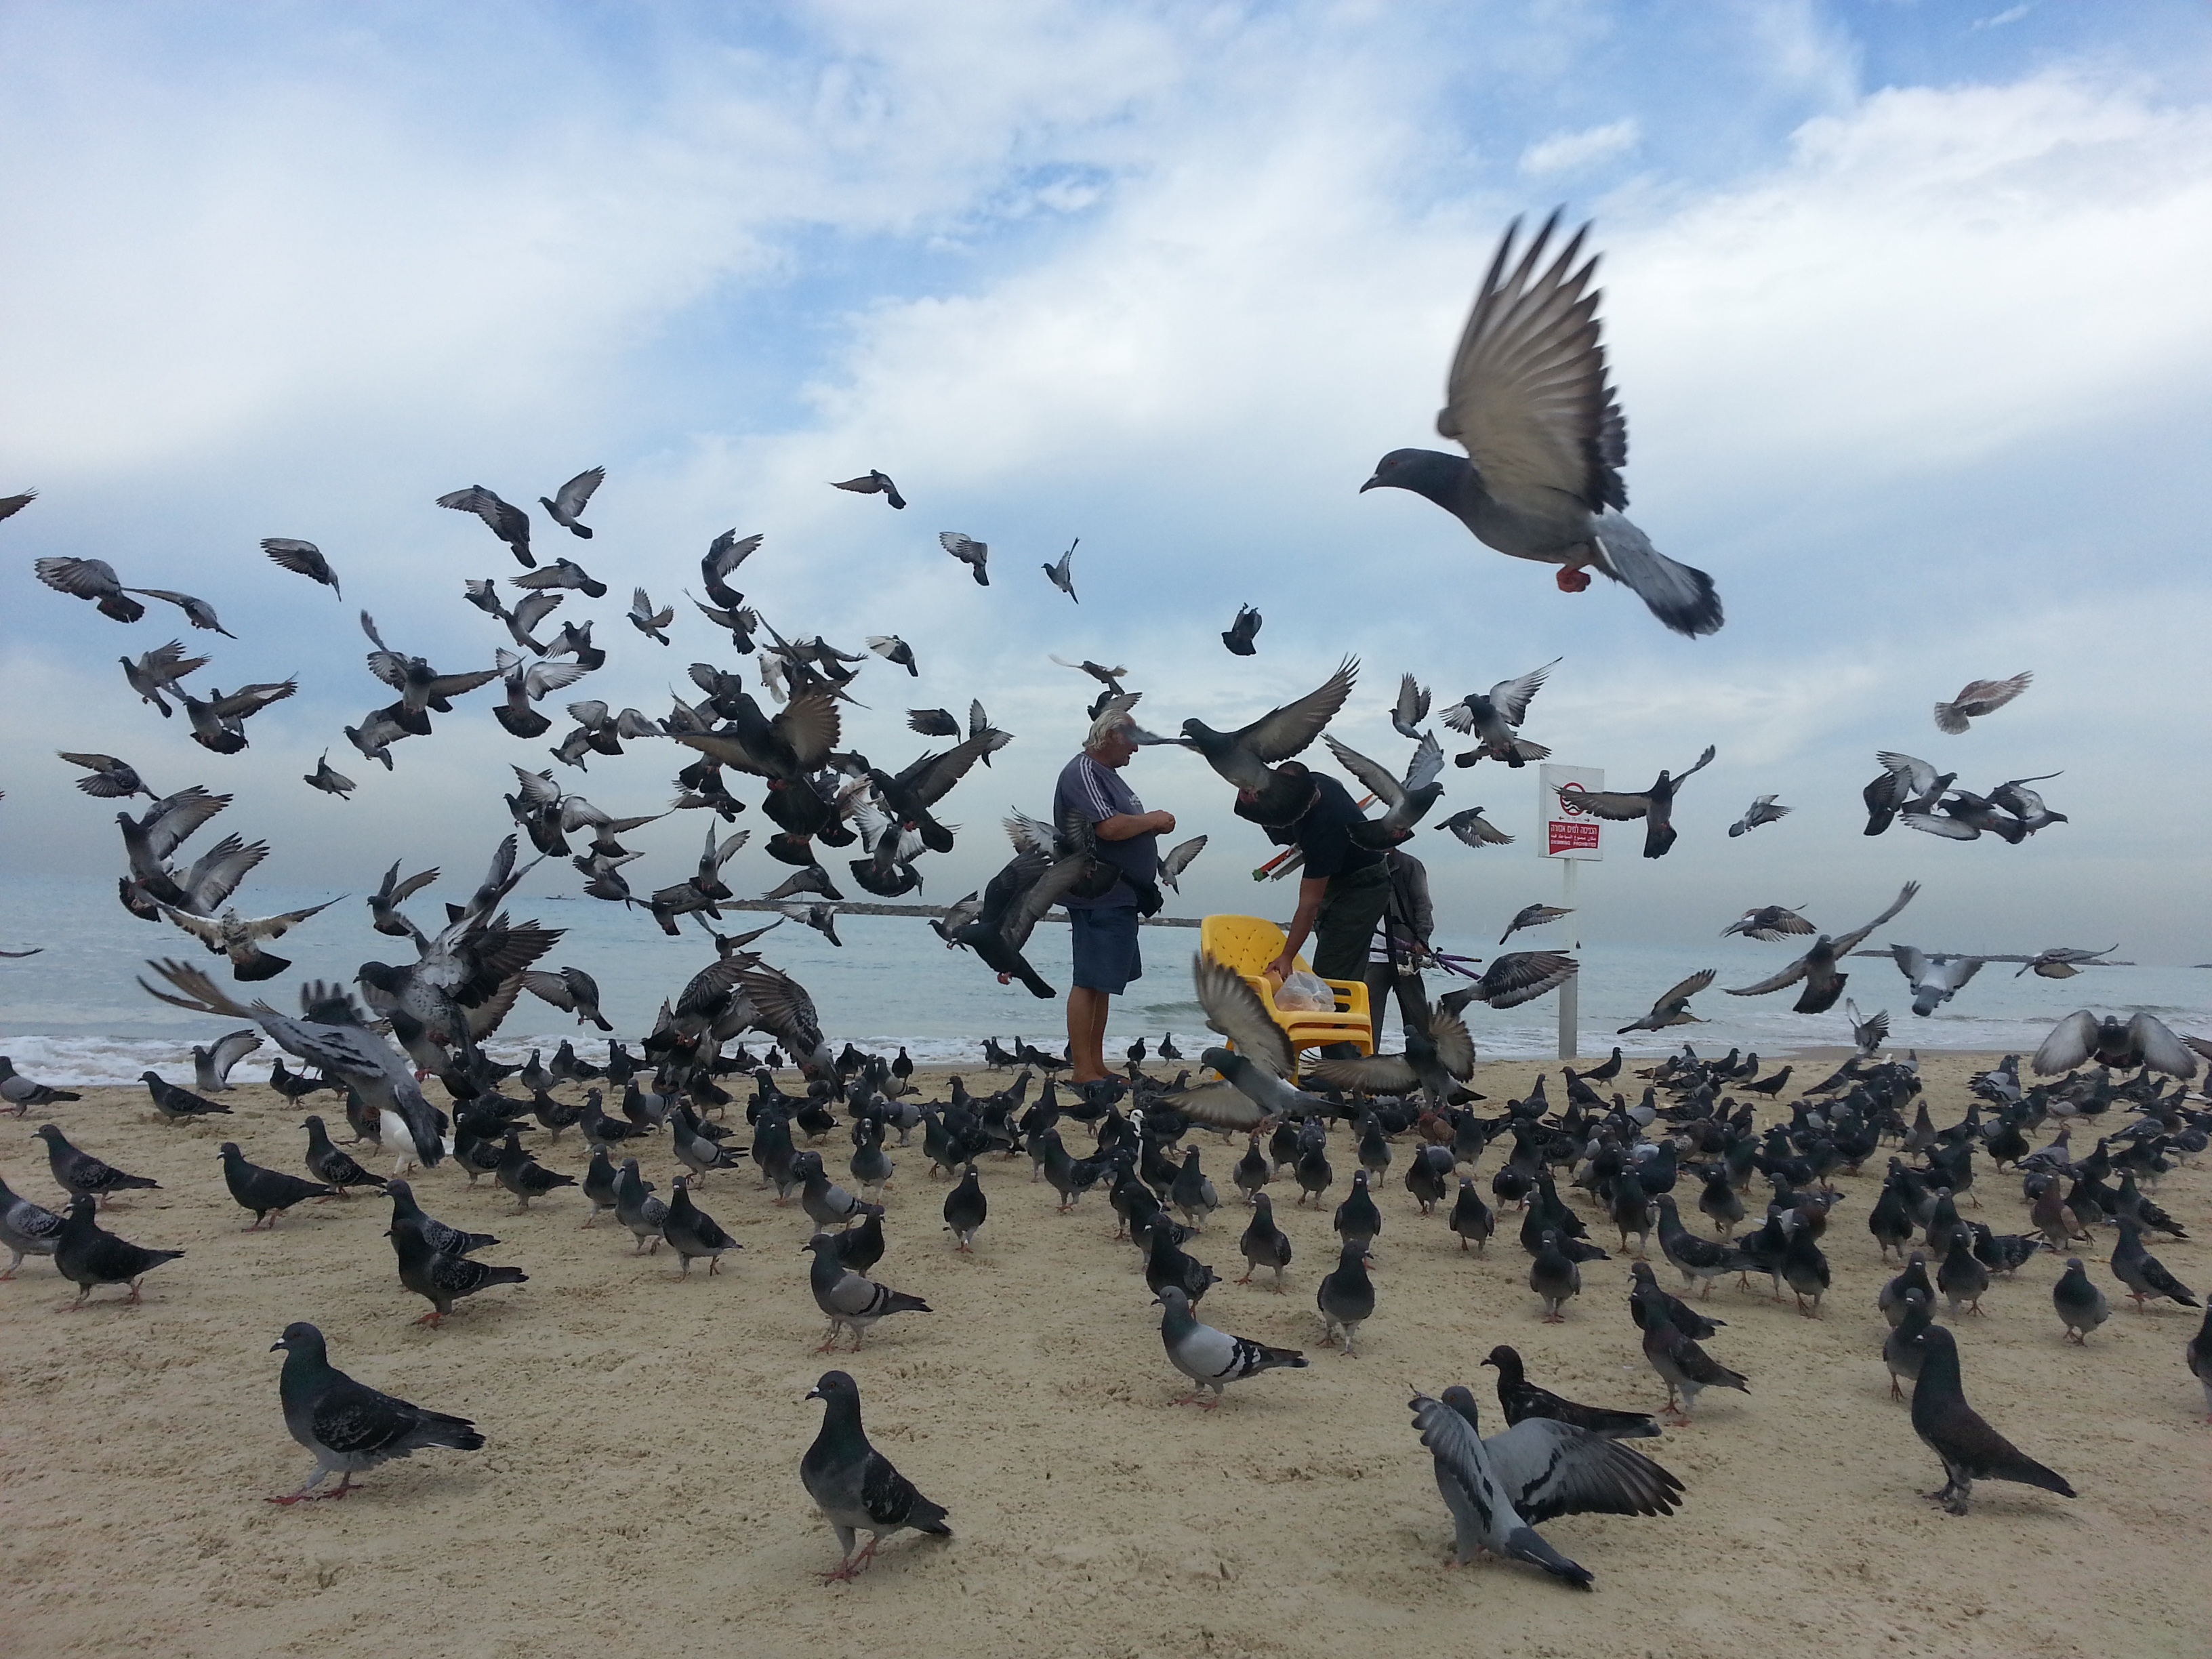
beach, sea, bird, wing, flock, flight, pigeon, dove, vertebrate, ecosystem, bird migration, animal migration, crane like bird